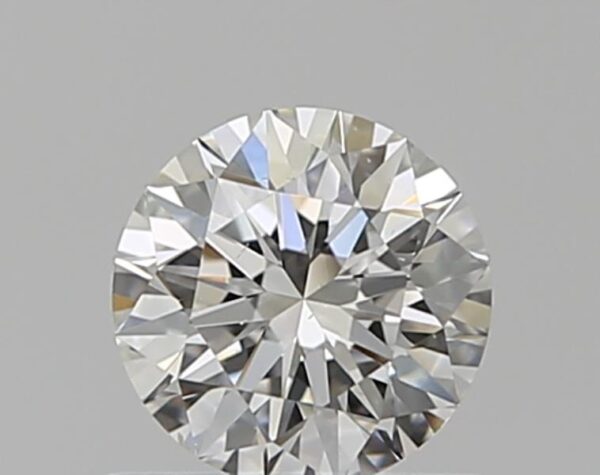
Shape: round
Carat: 0.5
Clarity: VS2
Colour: H
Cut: EX
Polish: EX
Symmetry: EX
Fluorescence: M
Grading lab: GIA
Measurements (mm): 5.09 x 5.1 x 3.17